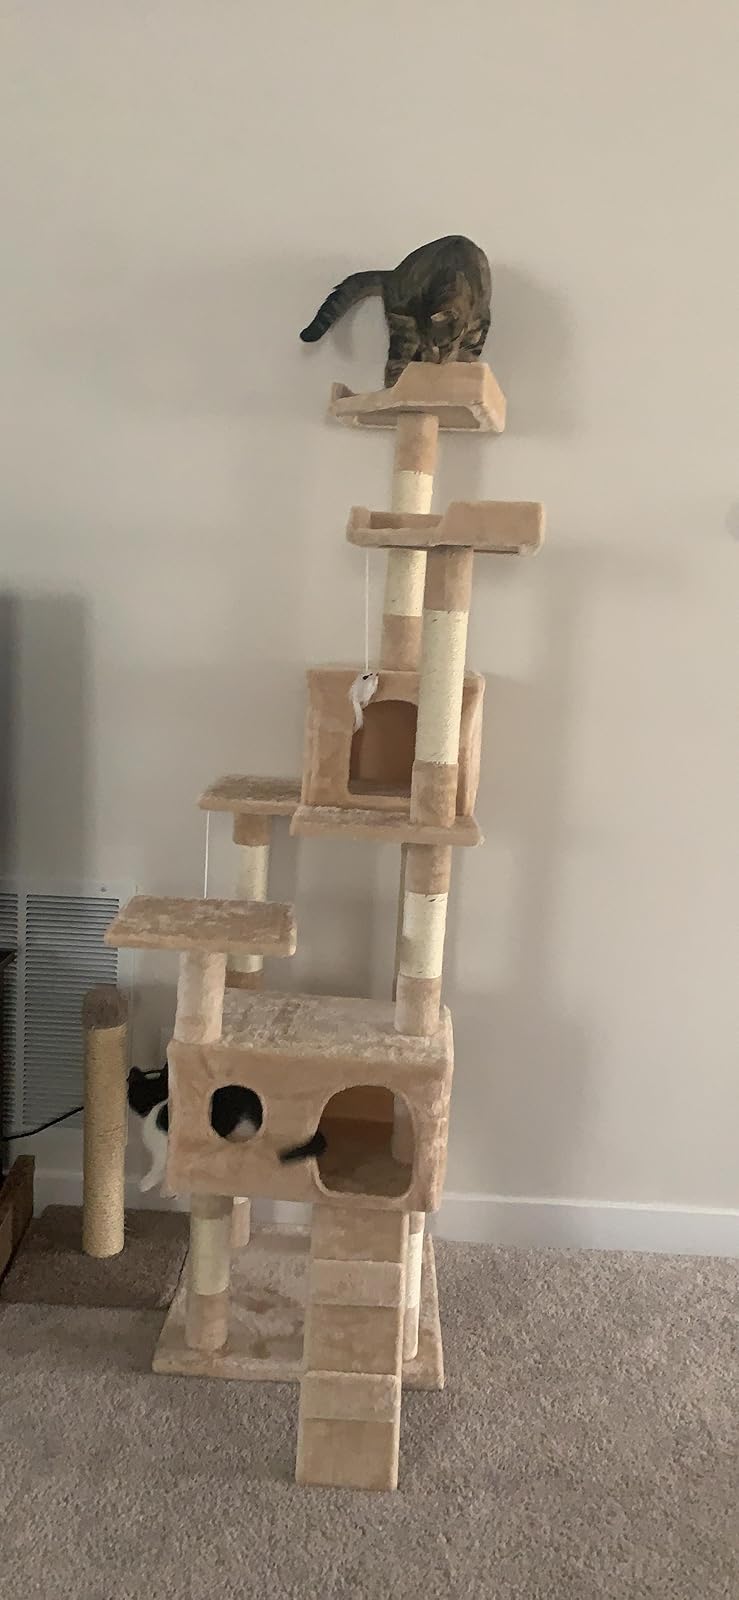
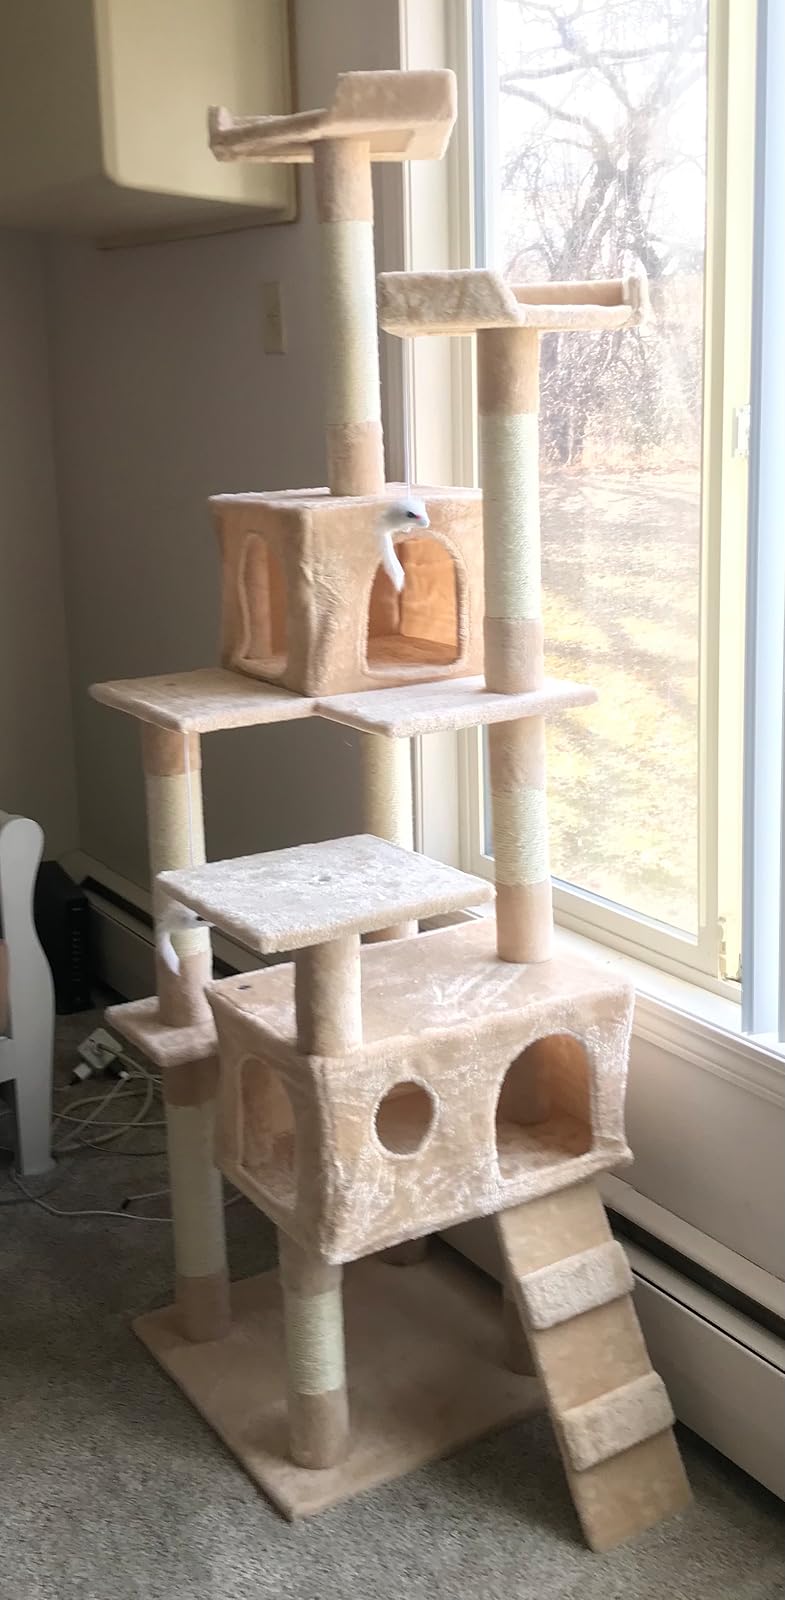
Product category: items_cat tree
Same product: yes